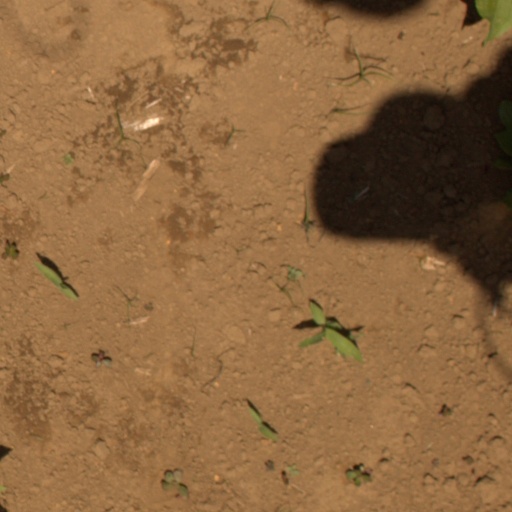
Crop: Jerusalem artichoke